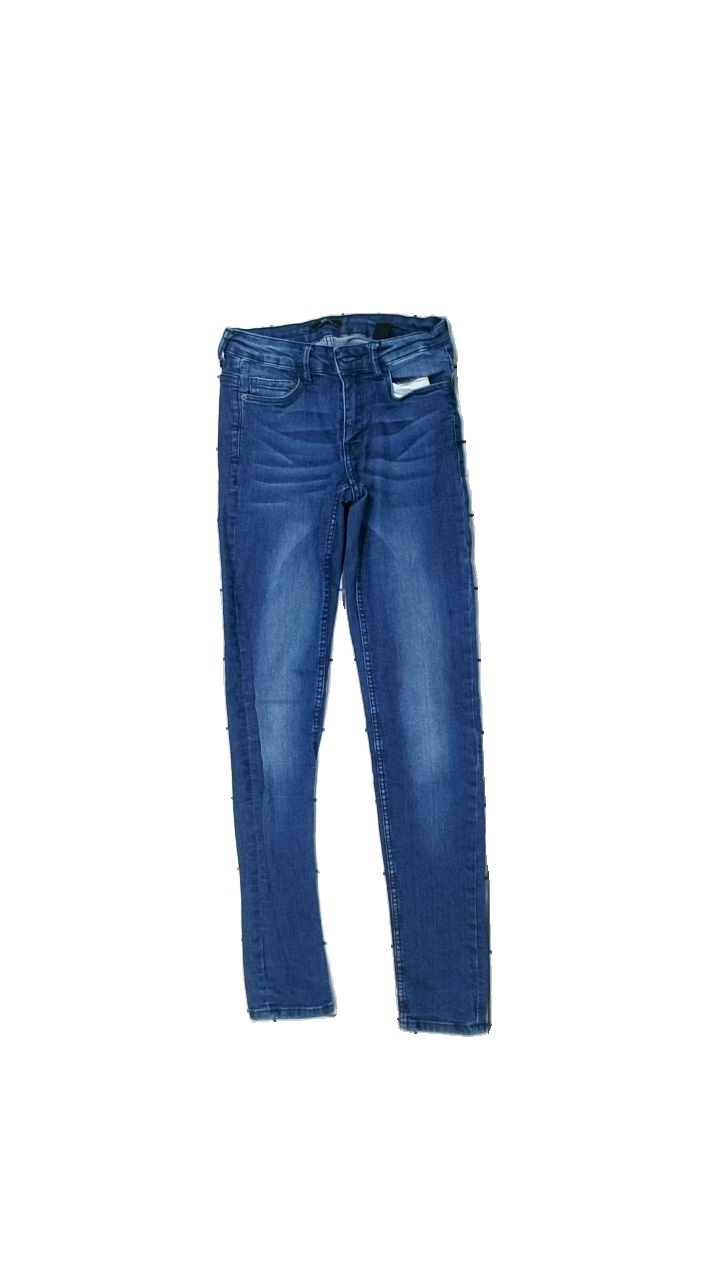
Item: Jeans (Ladies)
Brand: H&m
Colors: Blue
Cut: Regular, Tight
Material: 68% cotton, 32% viscose
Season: All
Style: Denim
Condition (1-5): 3
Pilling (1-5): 4
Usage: Reuse
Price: <50